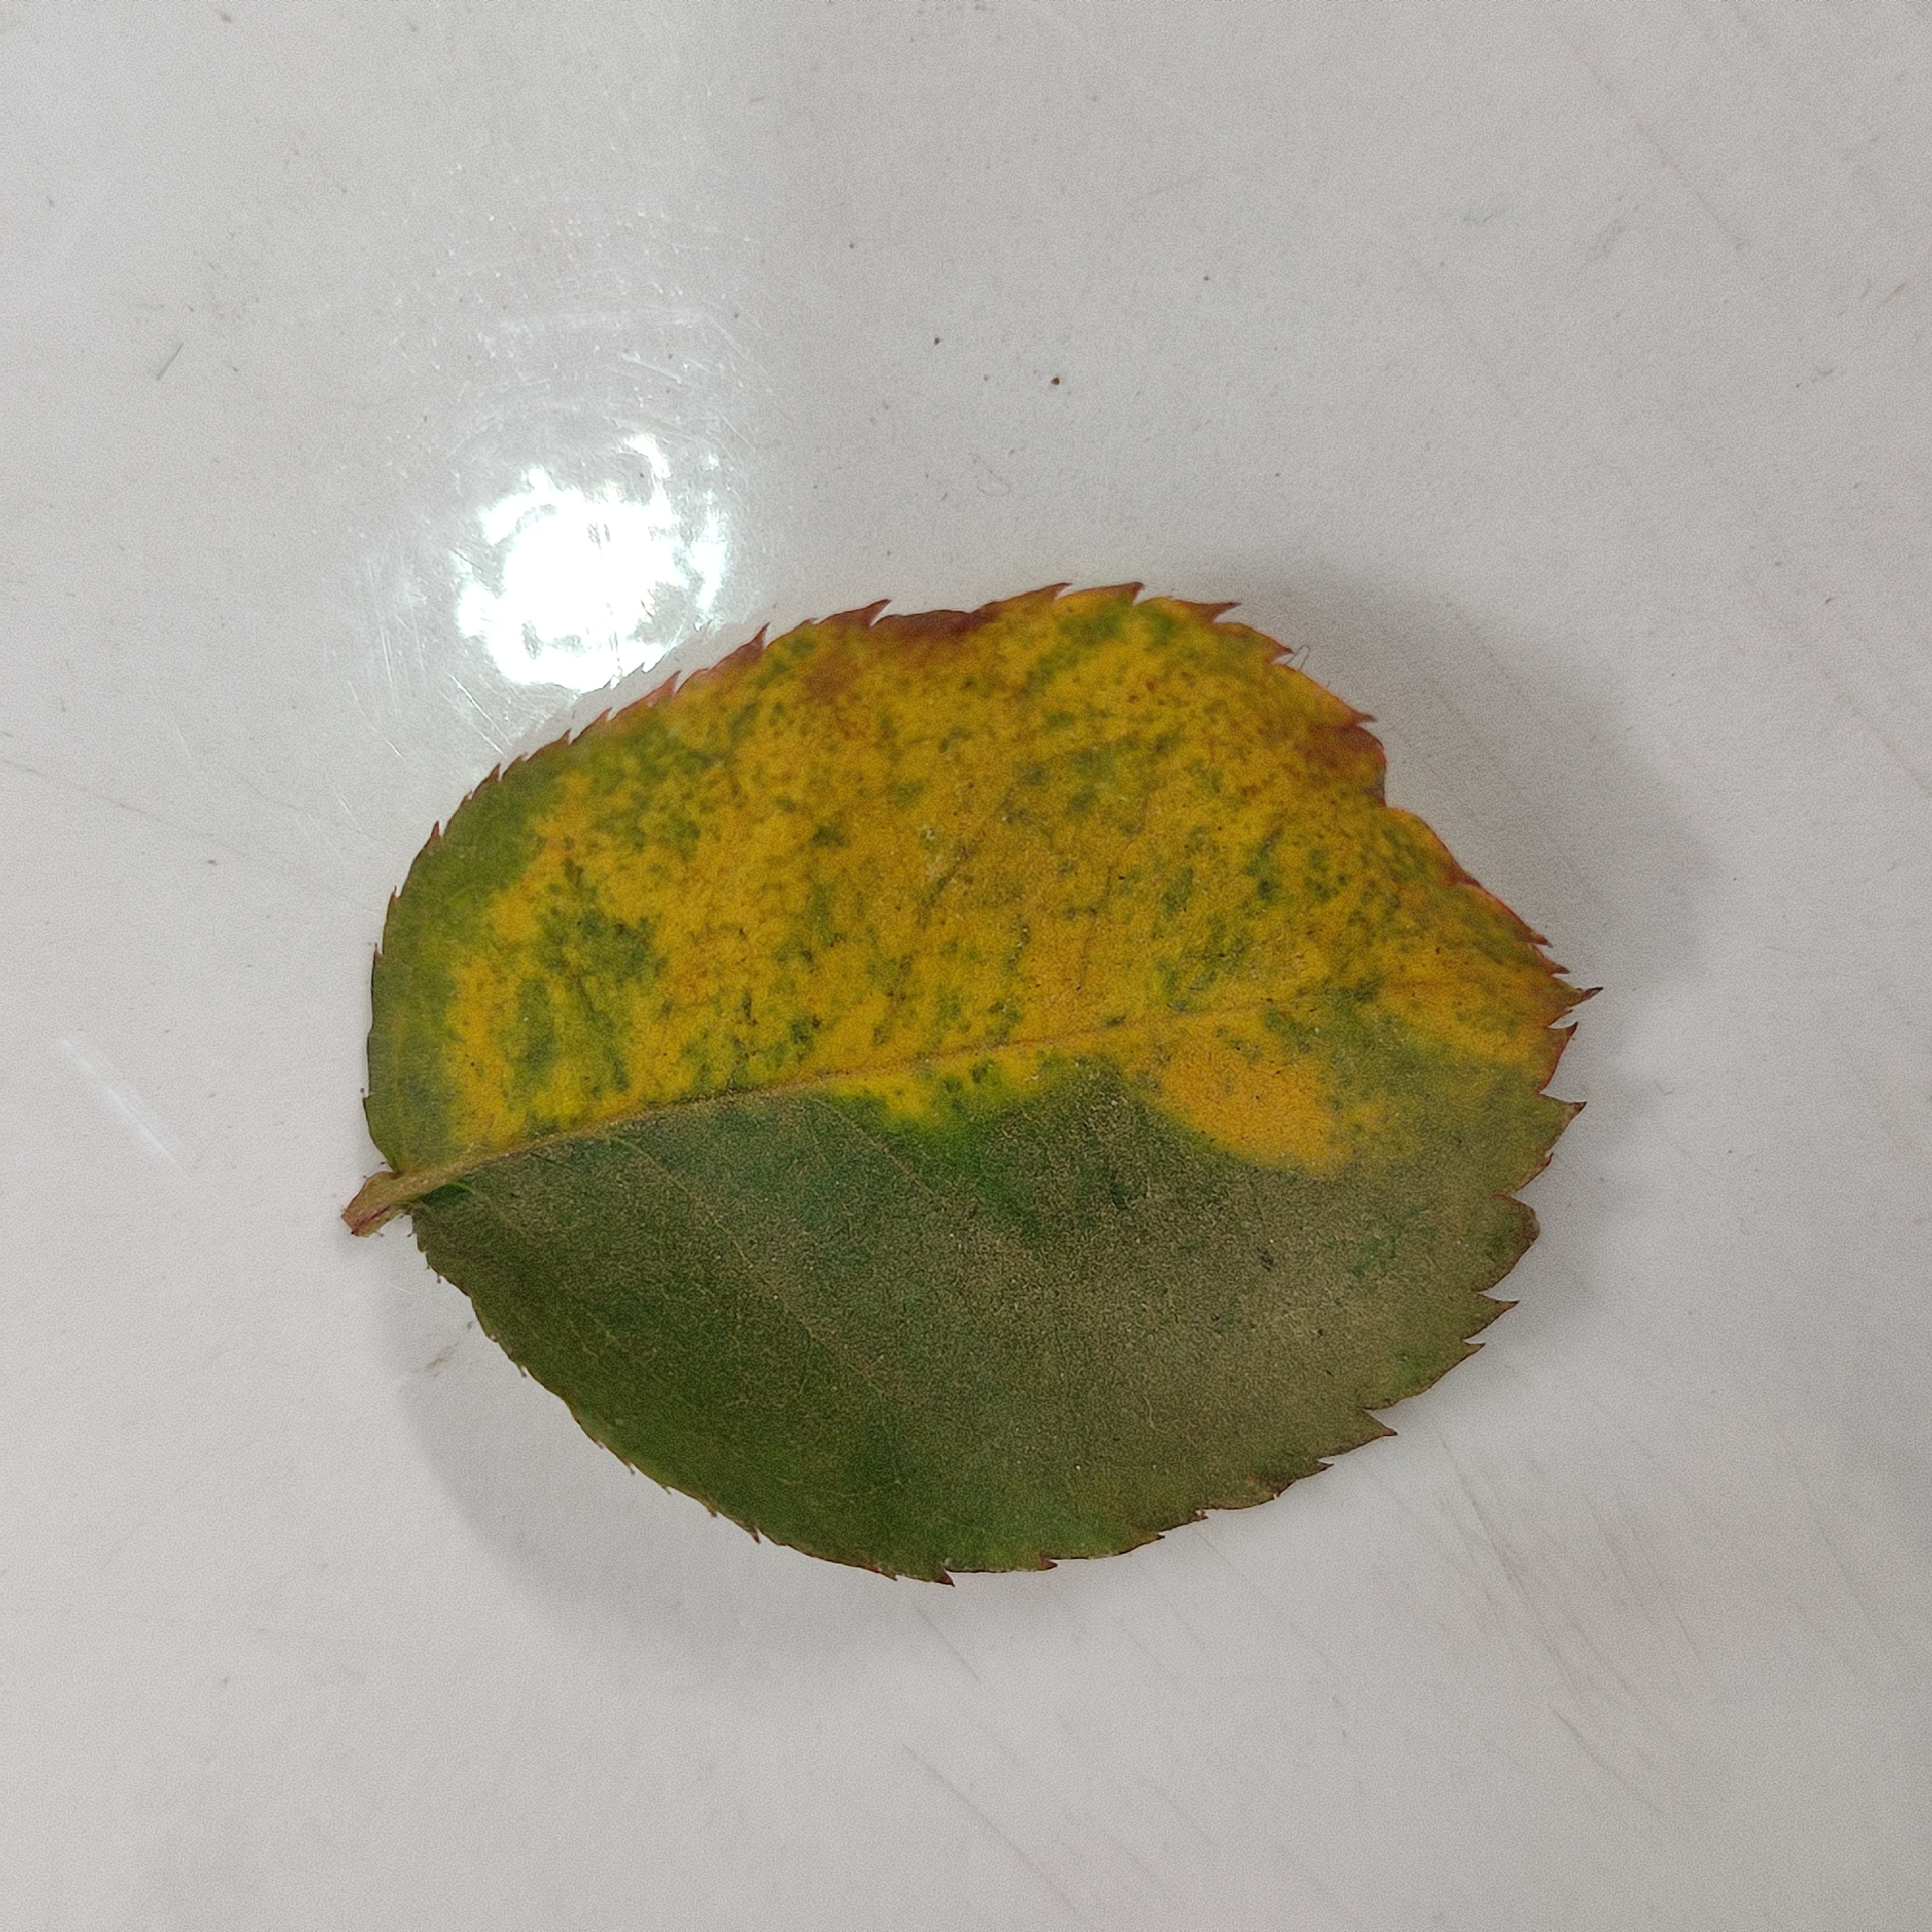
Label: Yellow Mosaic Virus